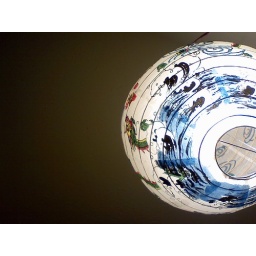
This is my glowing ball of dragons battling behind the clouds that hang over a frothing sea.